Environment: real
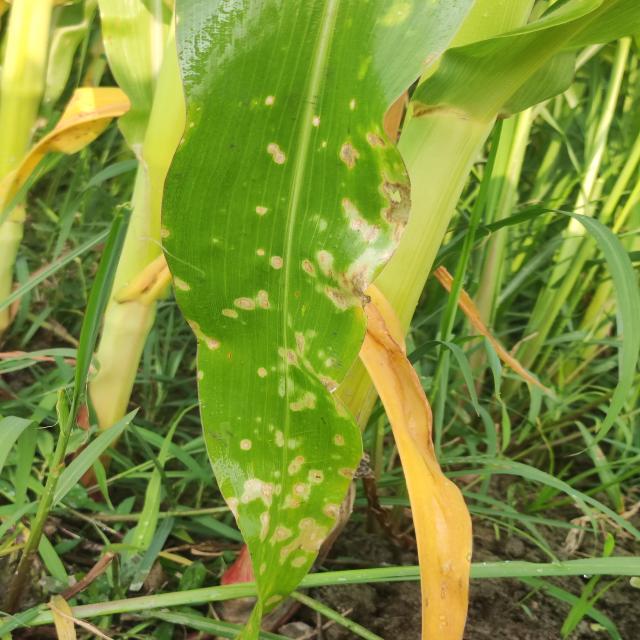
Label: nitrogen_deficiency